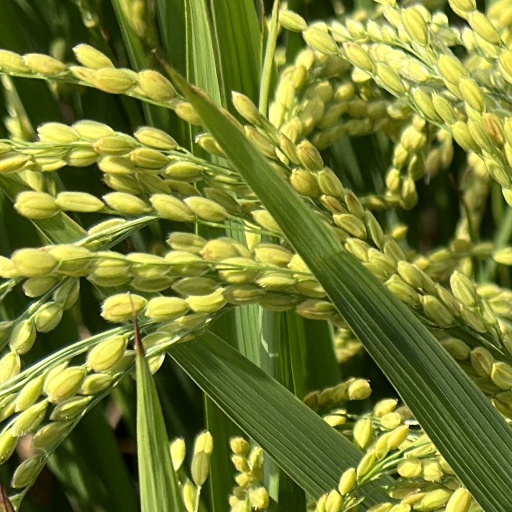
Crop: rice